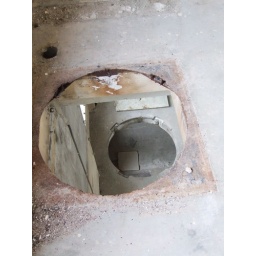
Holes in the floor of SE building